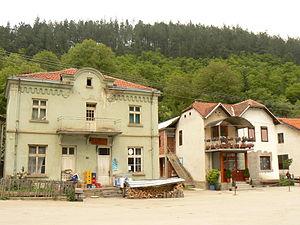
Gornja Lisina est un village de Serbie situé dans la municipalité de Bosilegrad, district de Pčinja. Au recensement de 2011, il comptait 332 habitants.